Rufe Clarke

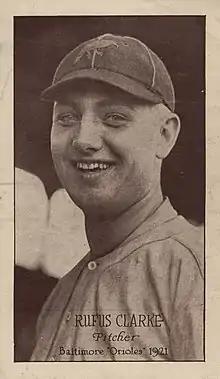
Clarke with the Baltimore Orioles (IL) in 1921

Rufus Rivers "Rufe" Clarke (April 13, 1900 – February 8, 1983) was a Major League Baseball pitcher who played for the Detroit Tigers in and .